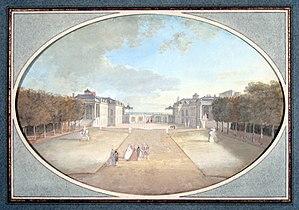
L'hôtel de Valentinois était un hôtel particulier à Passy construit au XVIIIᵉ siècle dont la façade était située le long de la rue Basse, actuelle rue Raynouard, de la rue des Vignes jusqu'à l'emplacement de l'actuelle rue Singer dans un parc s'étendant à l'arrière jusqu'à la rue Bois-Le-Vent et jusqu'à la rue de l'Annonciation avec une entrée au 9 de cette rue.